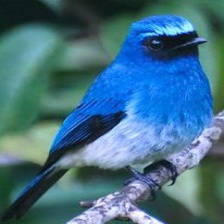
Species: INDIGO FLYCATCHER
Scientific name: EUMYIAS INDIGO